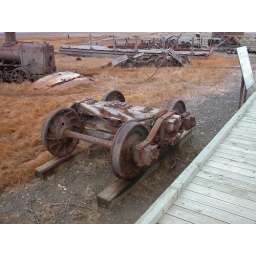
One of the better trucks sits above the water line near the walkway.